R. C. Williams Warehouse

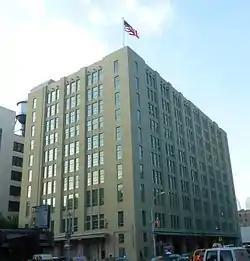
The building in 2013

The R.C. Williams Warehouse is a 10-story Modern Movement style building in Chelsea, Manhattan, New York City designed by architect Cass Gilbert. It is located on the west side of 10th Avenue between 25th and 26th Streets and was built in 1927–1928 for a wholesale grocery company, the R.C. Williams Company, which purchased the site for its new headquarters in 1926. The design is a smaller version of Gilbert's design for the Brooklyn Army Terminal; like the Army Terminal, the warehouse has a concrete façade divided into bays by columns. The building has a siding on the third floor which formerly provided access to the High Line railway for the loading and unloading of freight to the warehouse.